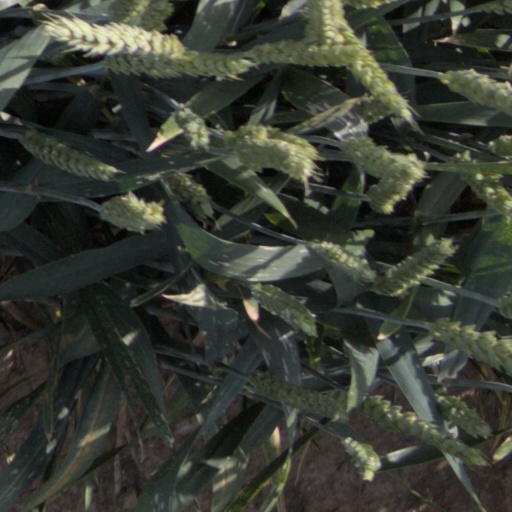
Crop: wheat